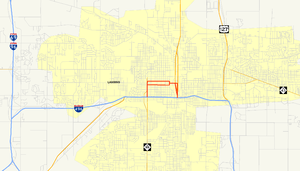
Le Capitol Loop, officiellement Capitol Loop I-496, est une route de l'État du Michigan, aux États-Unis.